1632 series

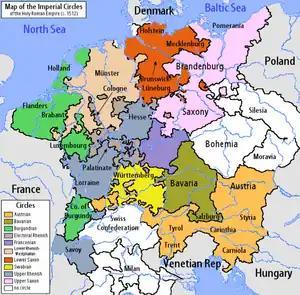
Map of the Holy Roman Empire divisions (c. 1512)

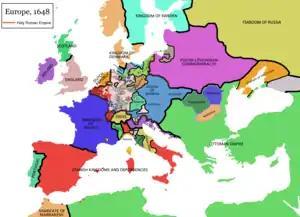
Europe in 1648

The "1632" series began with Flint's stand-alone novel "1632" (released February 2000). It is, excepting the lead novel and the serialized e-novel "The Anaconda Project" (2007), virtually all collaboratively written, including some "main works" with multiple co-authors. However, Flint has mentioned contracts with the publisher for at least two additional solo novels he has in planning on his website. Flint, whose bibliography was dominated by collaborative work, claims that this approach encourages the cross-fertilization of ideas and styles, stimulating the creative process and preventing stale, formulaic works.